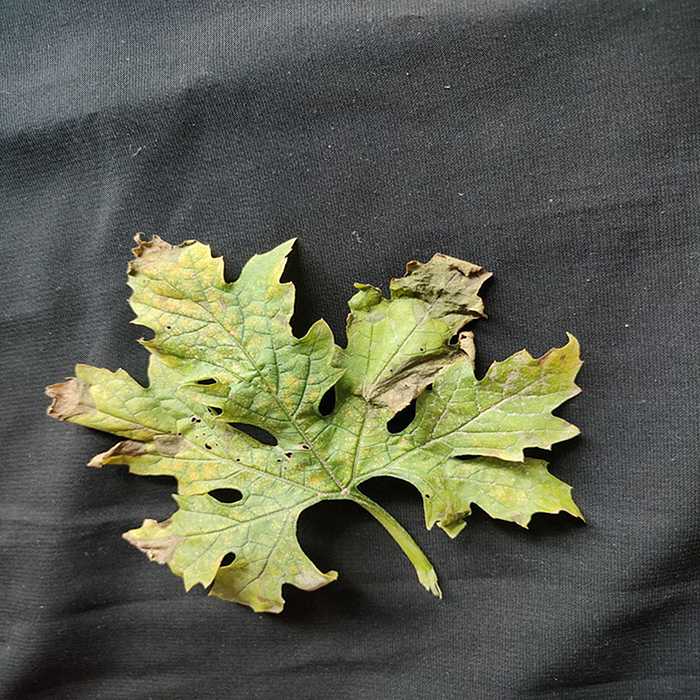
Plant: Bitter Gourd
Label: Mosaic virus